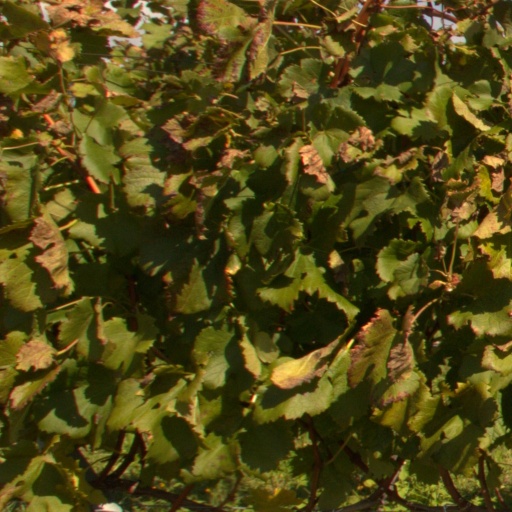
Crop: grape